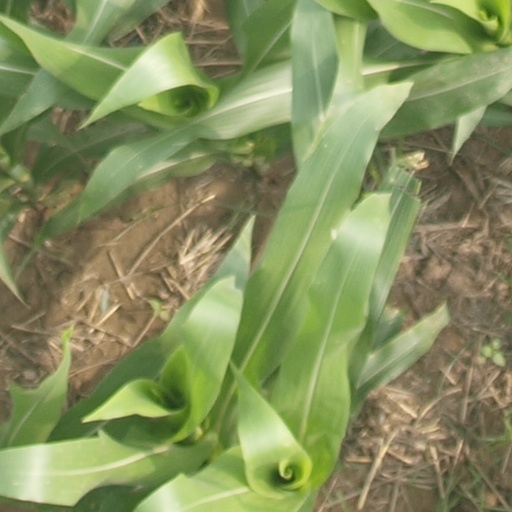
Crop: maize; corn